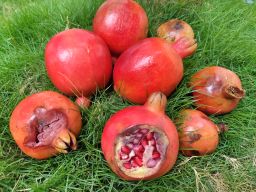
Fruit: Pomegranate
Quality: Mixed